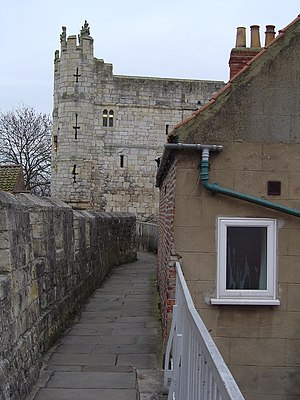
York bymur / Historie / Efter romerne
Løbegang ved Monk Bar.
York bymur er, som navnet antyder, en bymur i den engelske by York, Yorkshire. Siden Romersk Britannien har byen haft en form for bymur. Siden de romerske mure blev opført er de blevet ændret en del, særligt i middelalderen, hvor størstedelen af de bevarede dele stammer fra.